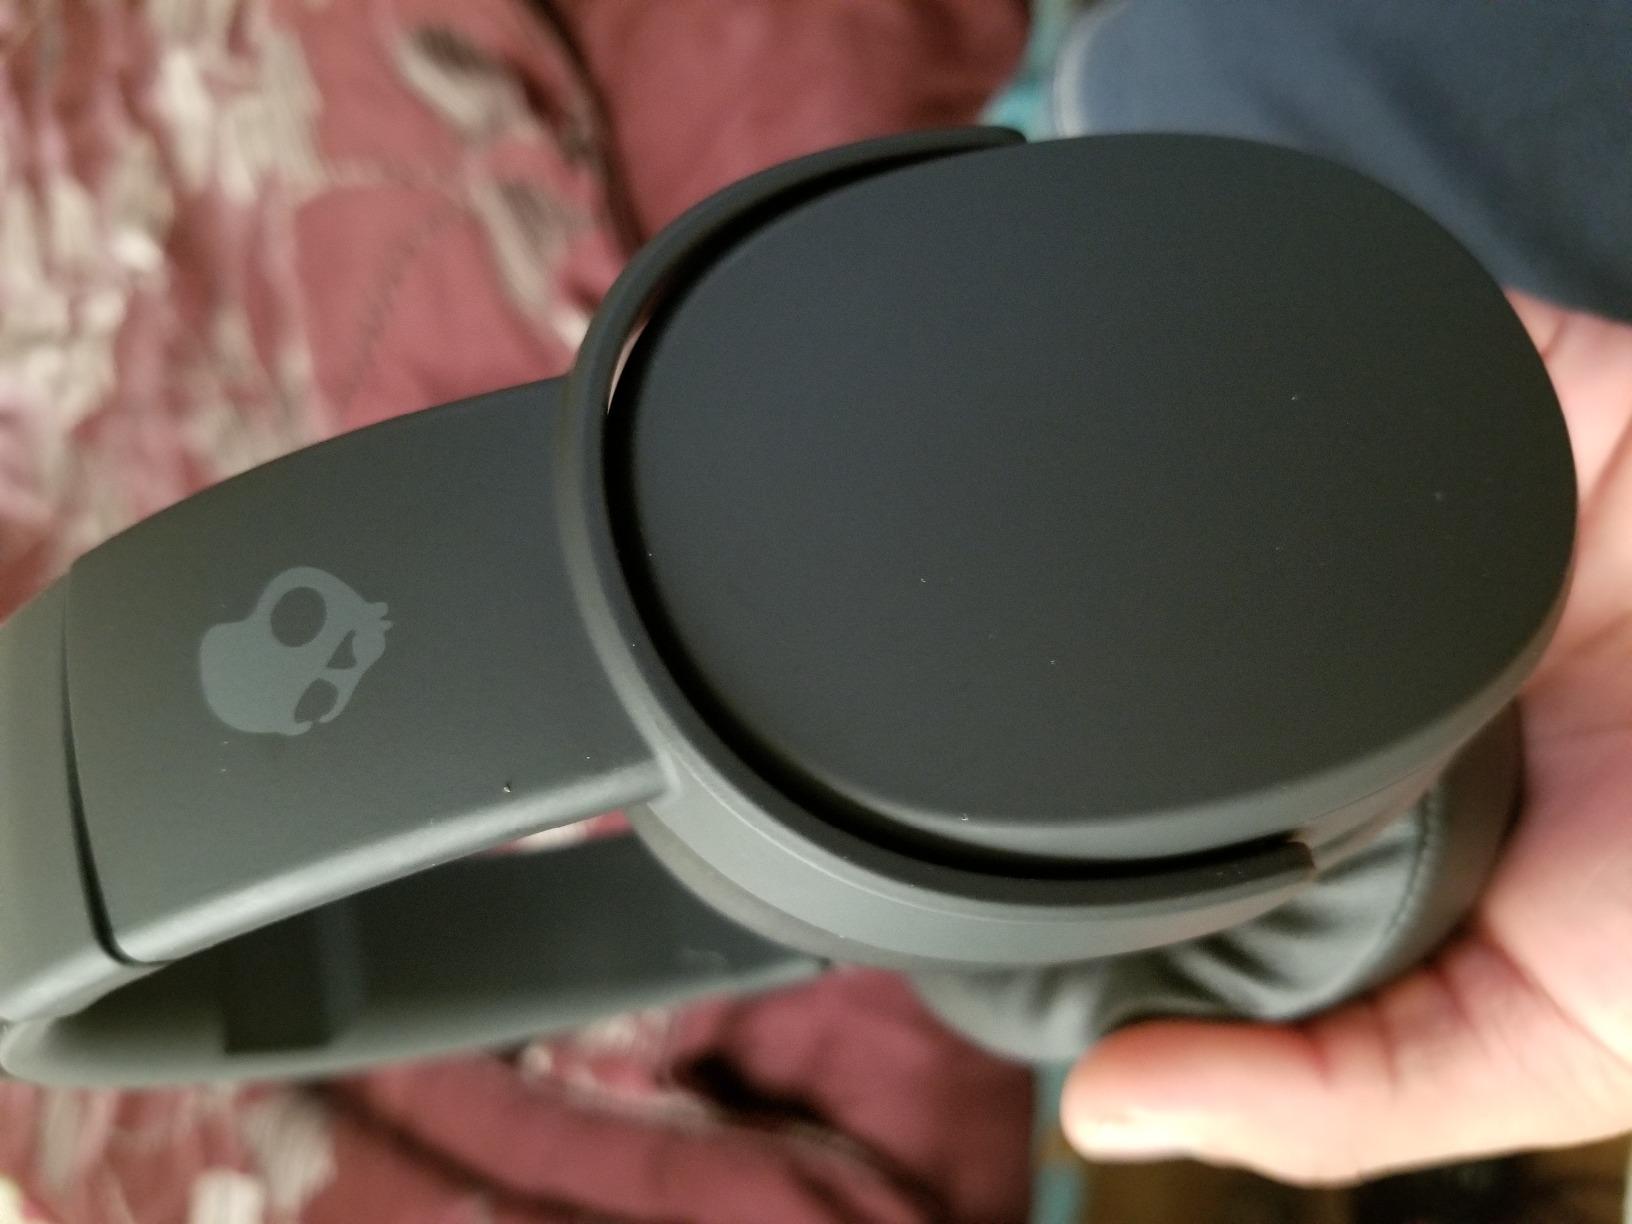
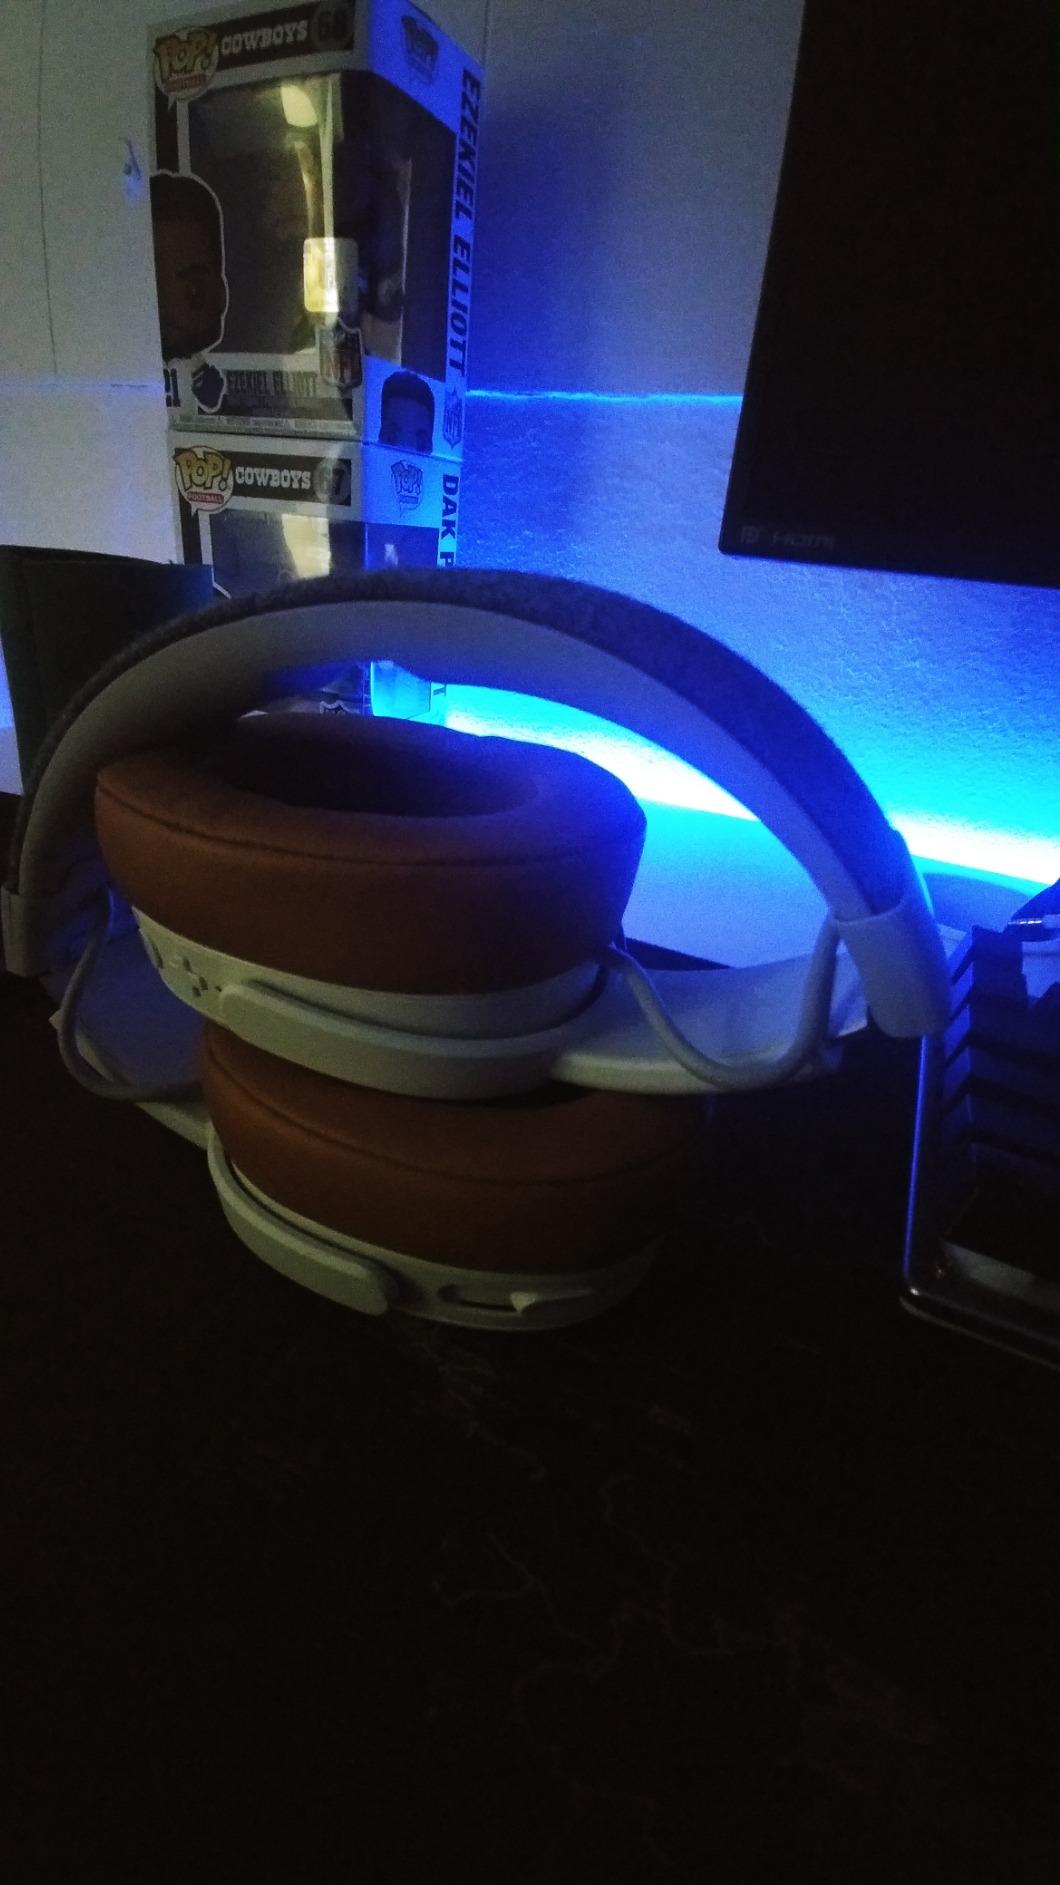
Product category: headphones
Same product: no